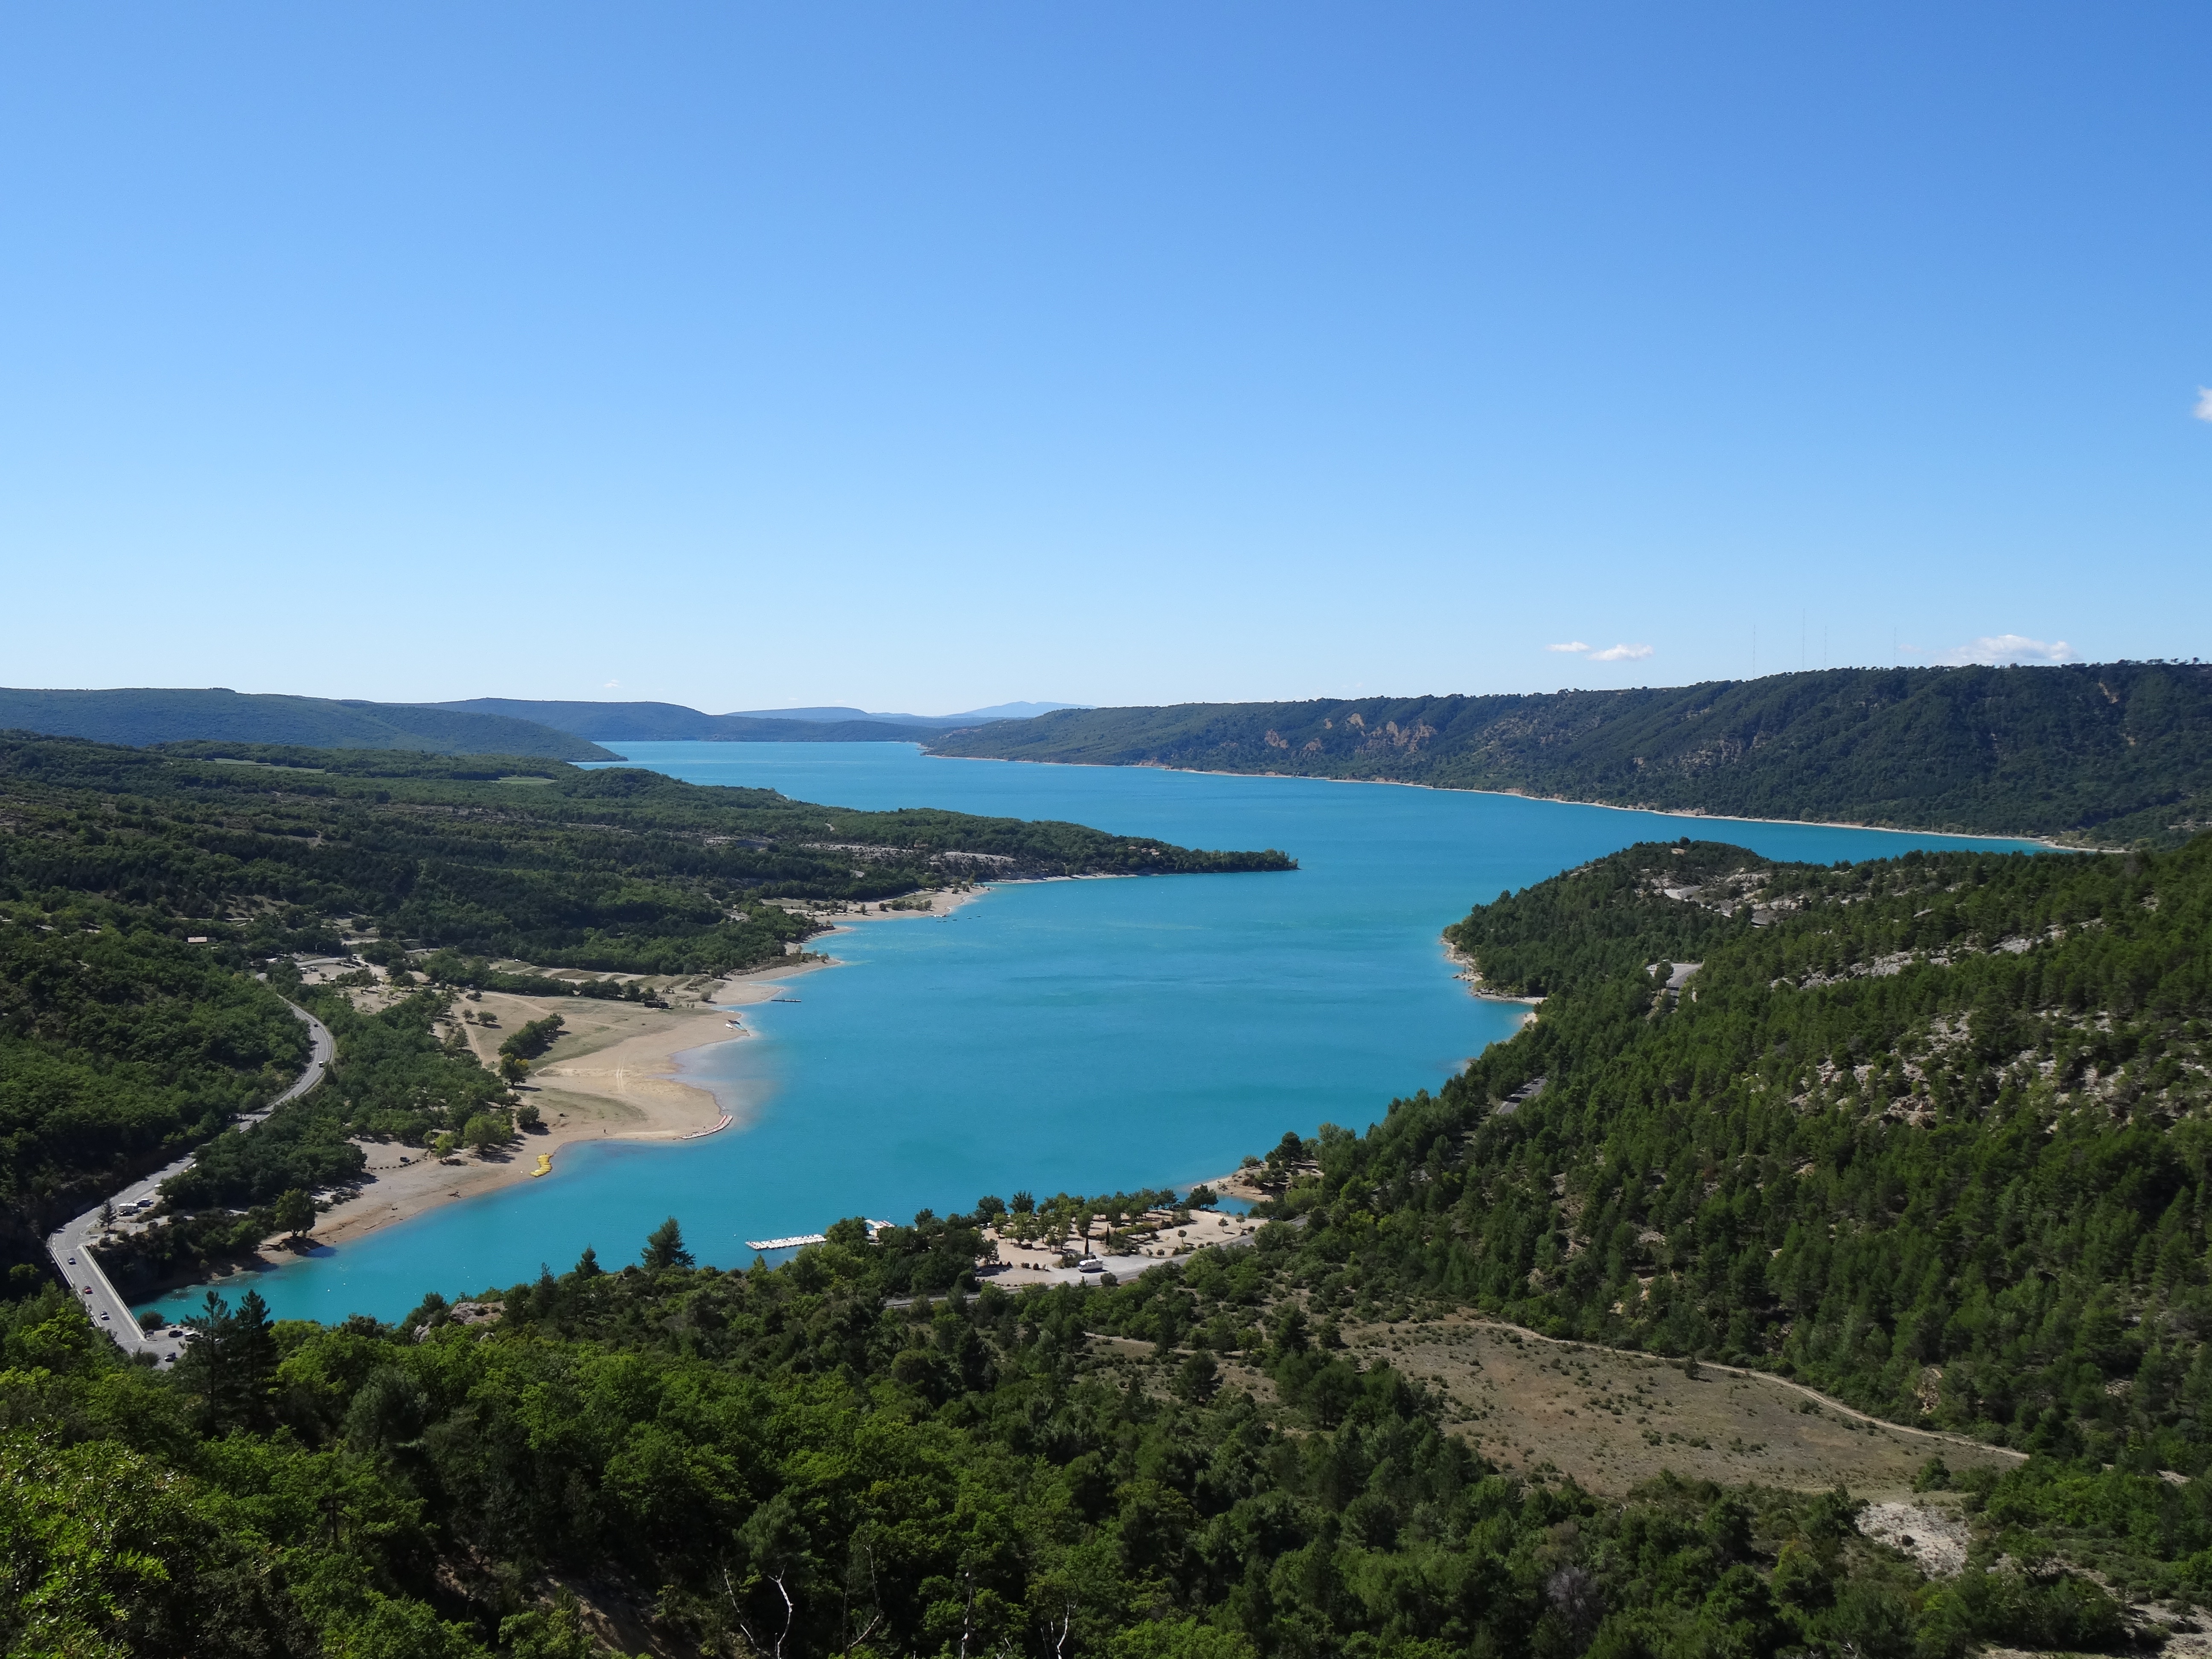
landscape, sea, coast, lake, view, river, travel, france, europe, scenic, scenery, bay, blue, fjord, gorge, reservoir, body of water, provence, loch, crater lake, cape, gorge du verdon